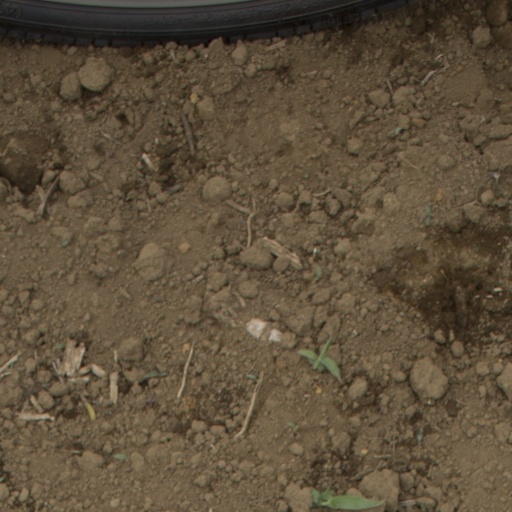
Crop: Jerusalem artichoke